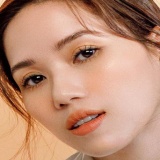
ca sĩ Thùy Chi